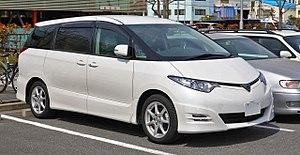
L'Estima est un gros monospace à 7 ou 8 places selon les versions, fabriqué par le constructeur japonais Toyota. Seule la première génération d'Estima, et seulement jusqu'en 1997, a été diffusée aux États-Unis.